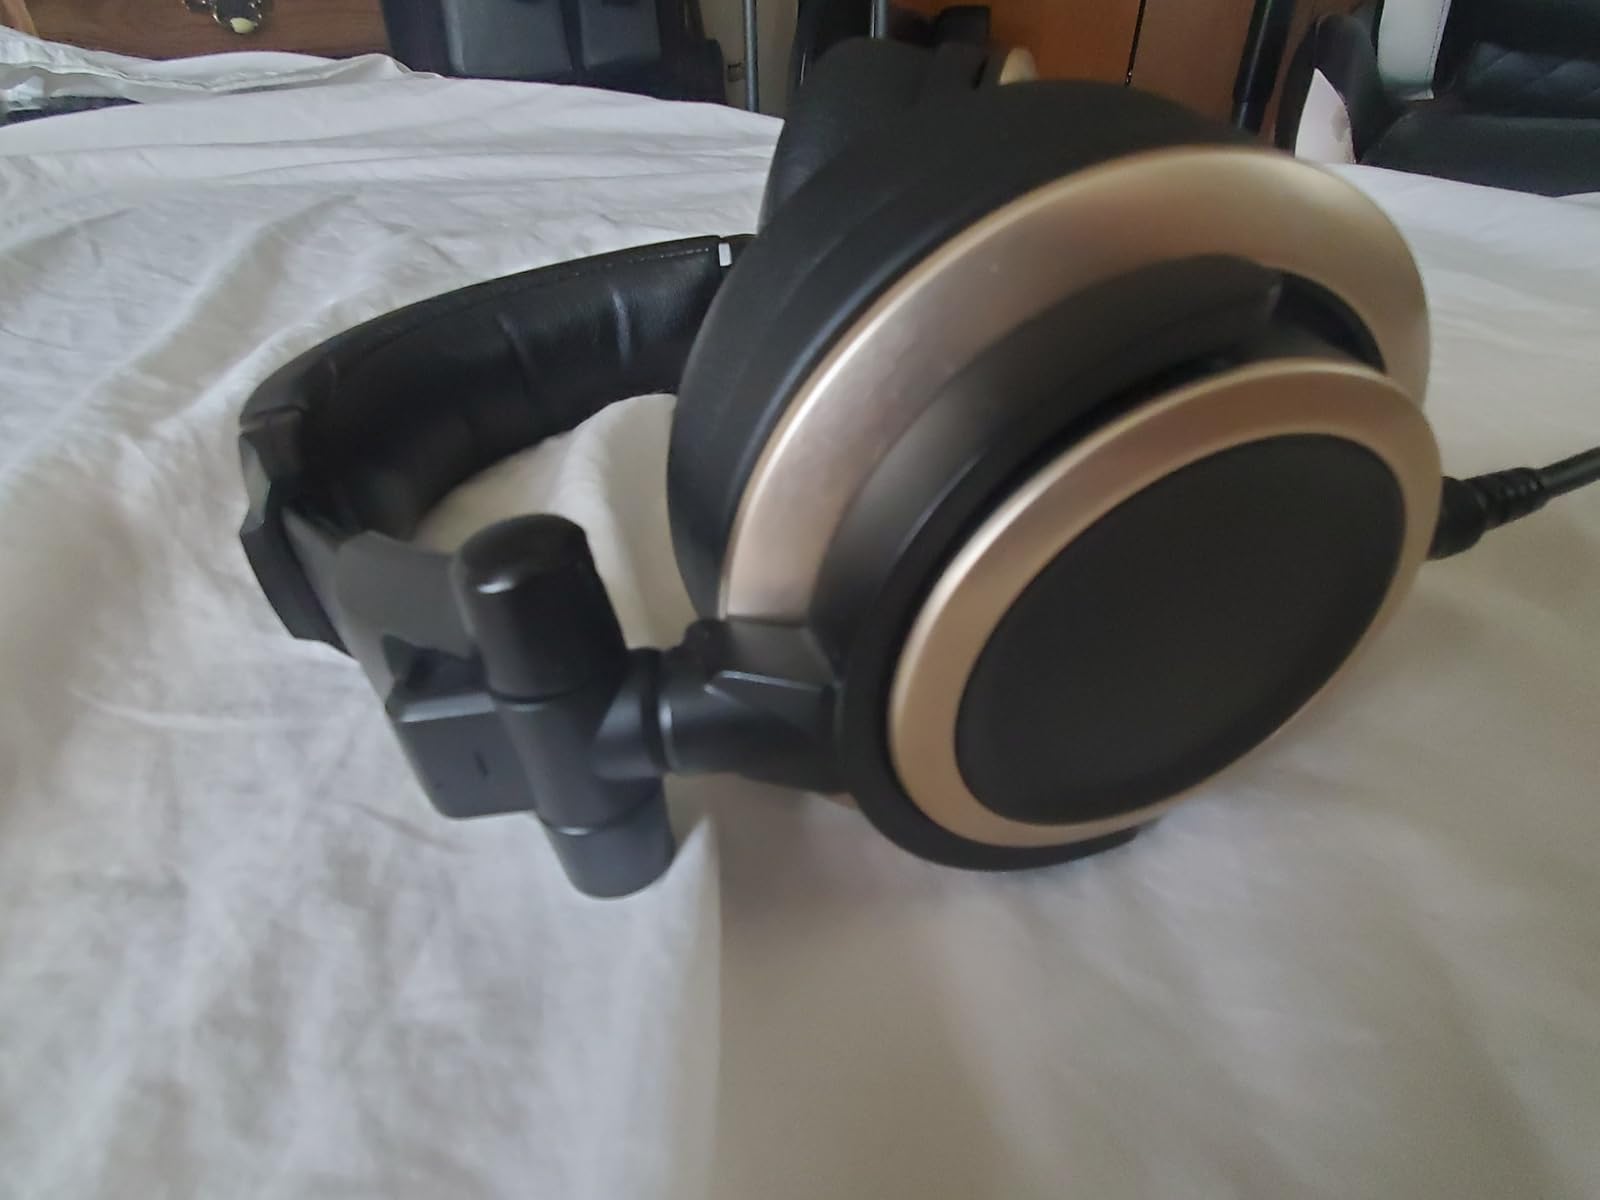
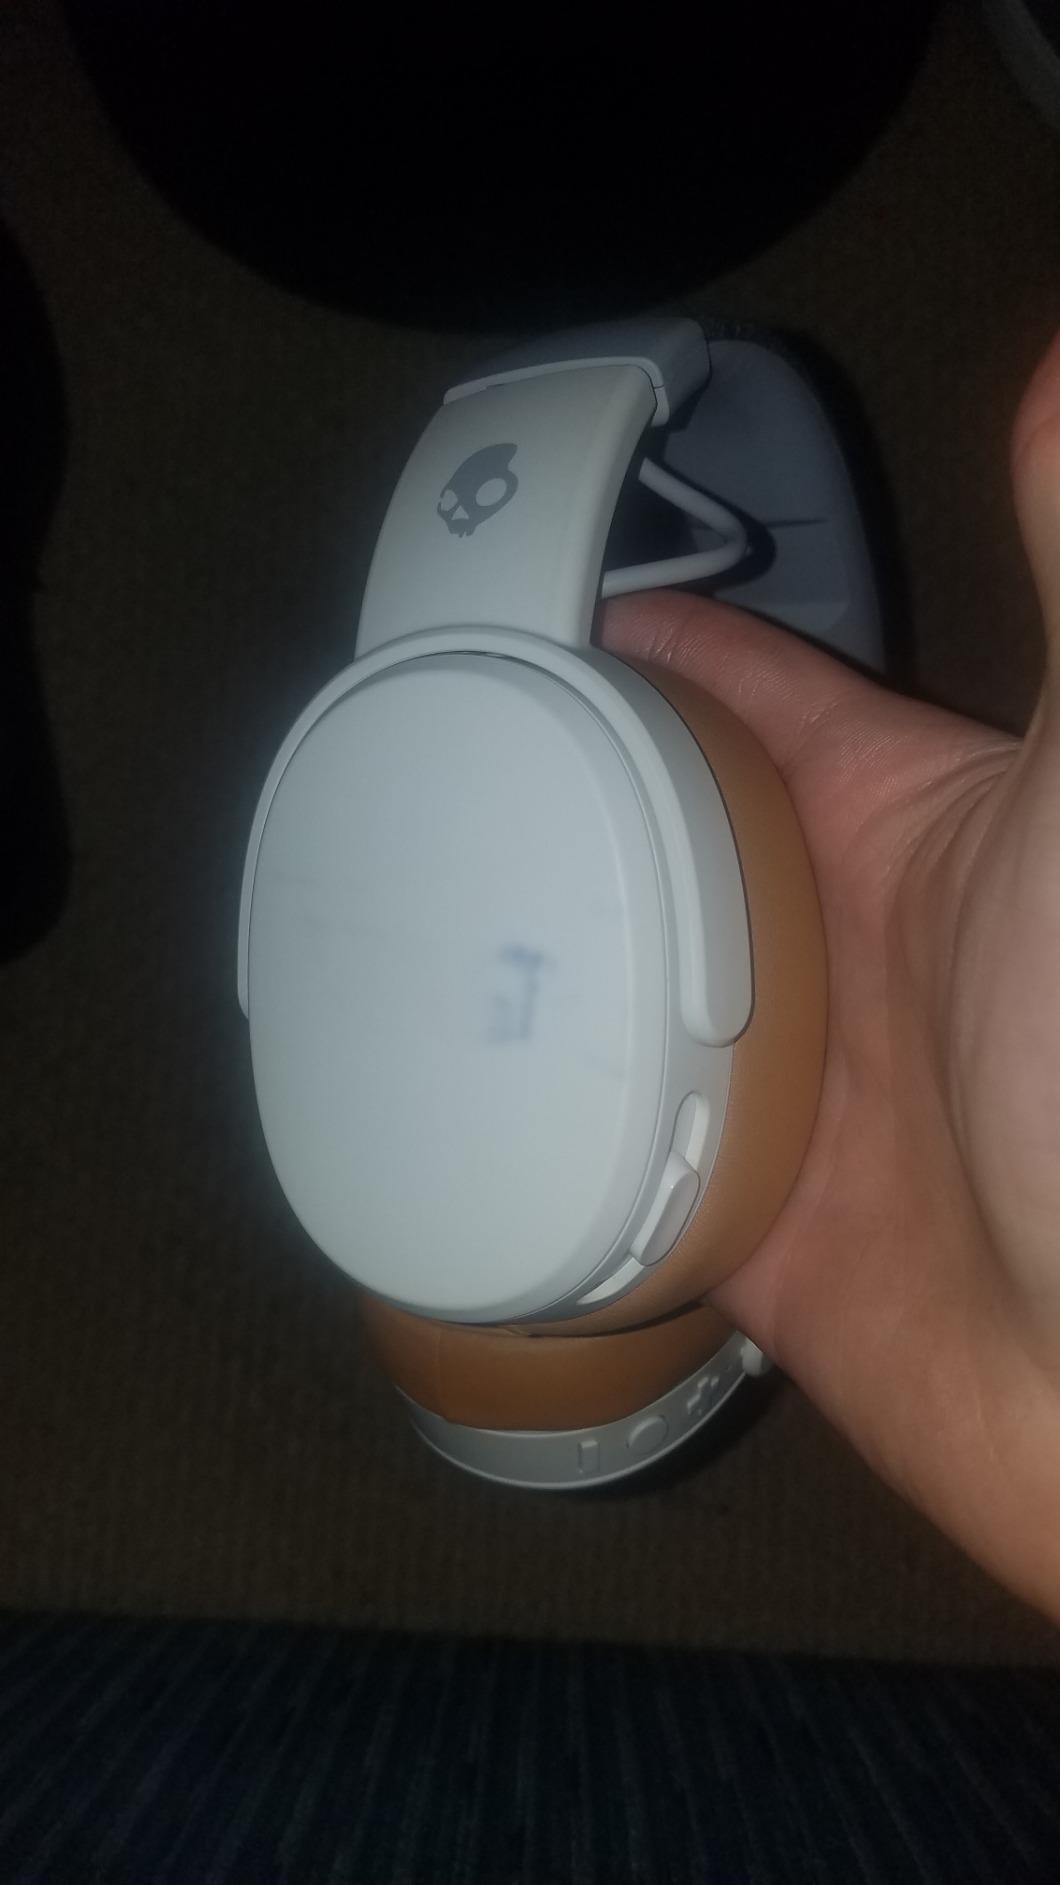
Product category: headphones
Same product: no